25th Fighter Squadron

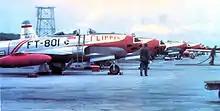
New F-80C Shooting Stars at Itazuke Air Base, Japan, 1950

The 25th was placed on alert when hostilities erupted in Korea in June 1950. The unit moved to Itazuke Air Base, Japan, in September, and to Kimpo Air Base, Korea, by October. The Chinese People's Volunteer Army intervention in December 1950 forced a retreat of U.N. forces from North Korea into the South. The 25th flew more than 21 sorties each day that month to save the 2nd Infantry Division, which had been cut off by the enemy near Kunuri, from being overrun. Air cover was officially credited with preventing disastrous losses to the division.